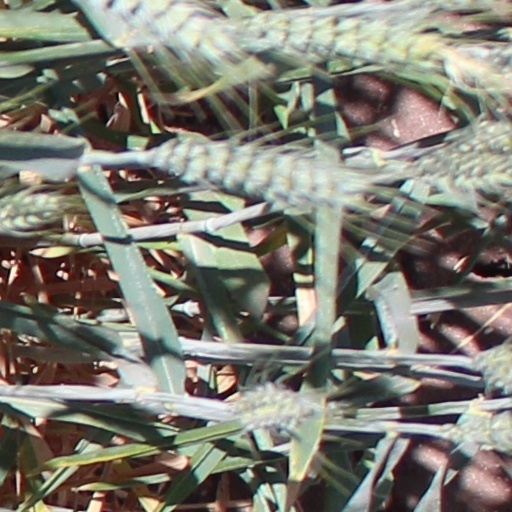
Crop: wheat